Marike de Klerk

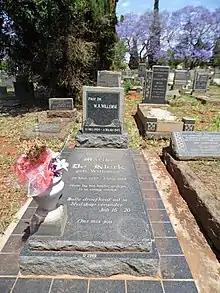
The graves of Prof W.A. Willemse and his daughter Marike de Klerk in the Pretoria West Cemetery

Marike Willemse was born into an upper-middle class Afrikaner family in Pretoria. Her father, Wilhelm Willemse, was an academic and writer. He was a professor of Social Pathology and Psychology at University of Pretoria.